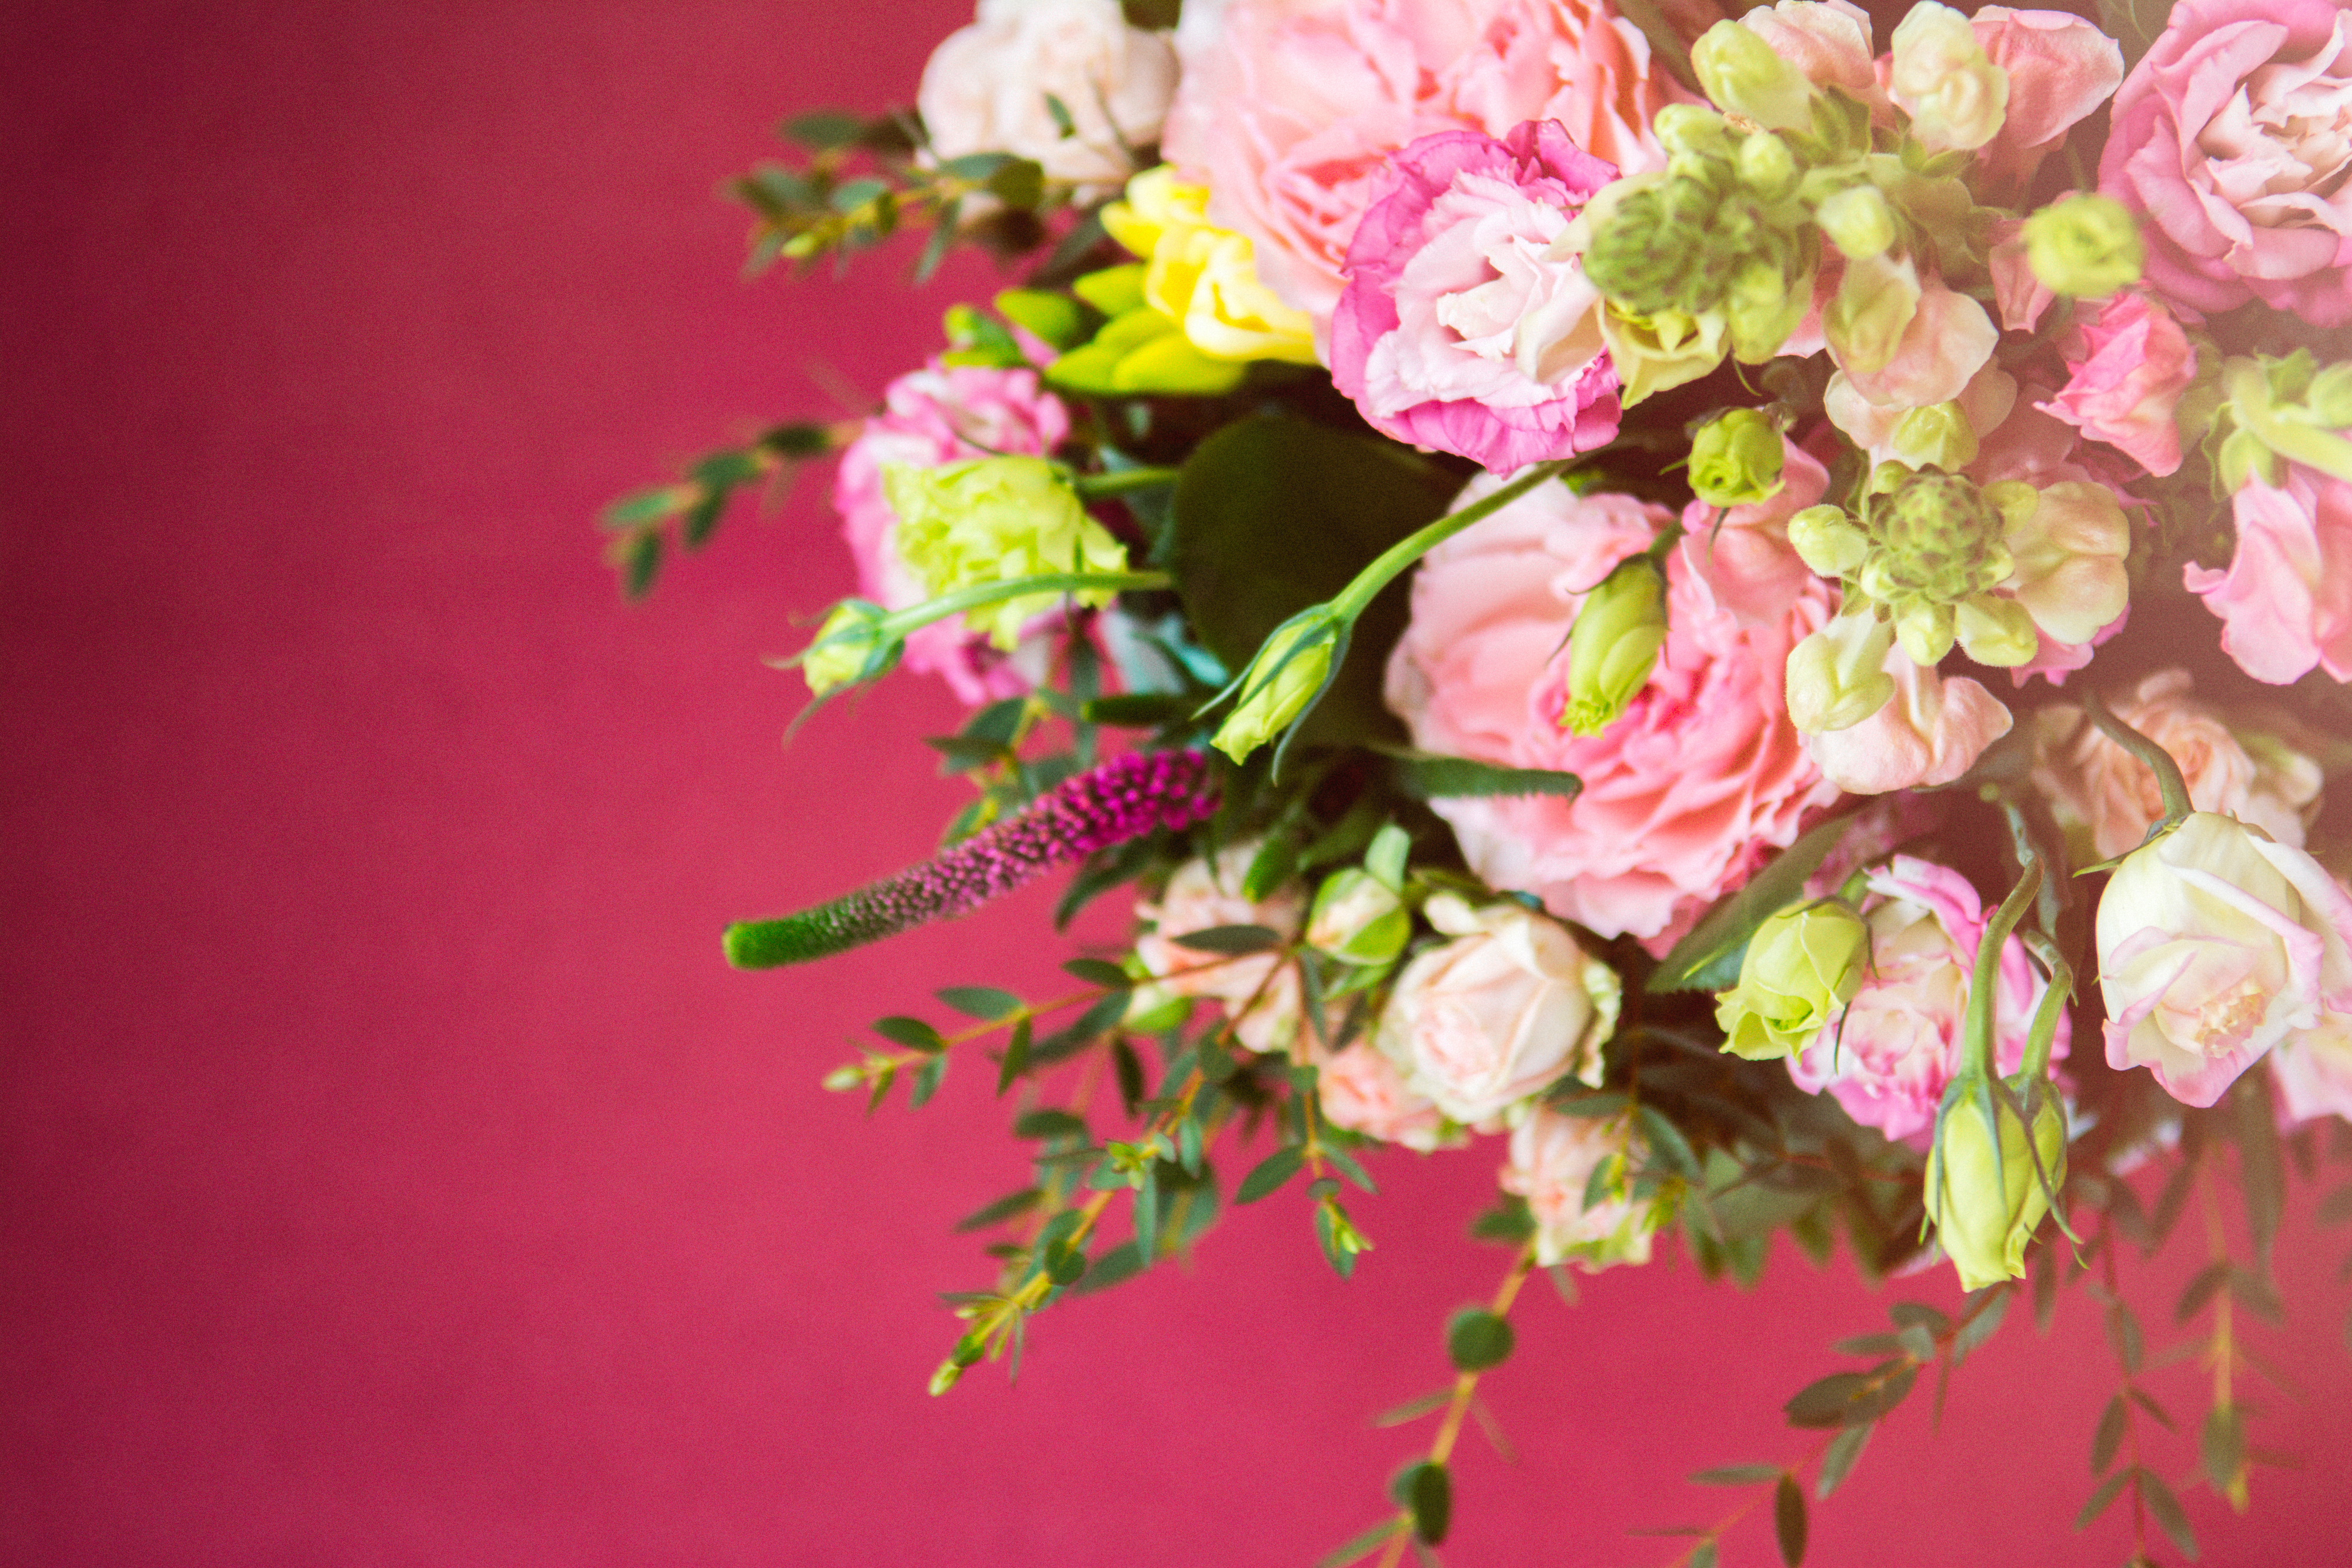
branch, blossom, plant, leaf, flower, petal, bloom, floral, rose, spring, pink, flora, floristry, flowering plant, flower bouquet, floral design, land plant, flower arranging